Flag of Vendsyssel

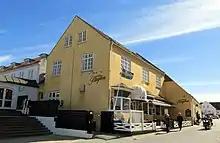
Vendelbrog in Lønstrup, 2015

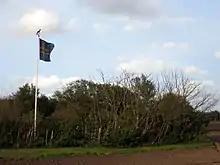
Vendelbrog in Hjørring, 2009

The proposed flag of Vendsyssel in Denmark was introduced by the mayor of Hjørring in 1976, and it is used to some extent throughout the region.